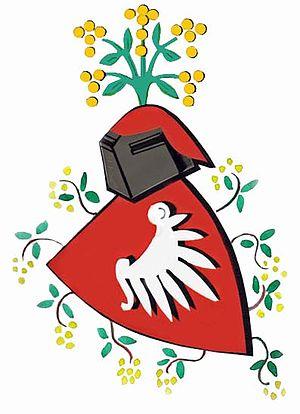
La famille Šubić est une famille noble originaire de Croatie qui connait son apogée au début du XIVᵉ siècle. Elle joua un rôle influent dans l'histoire du royaume de Hongrie et de Croatie. Elle s'éteint en ligne principale en 1456 mais une branche secondaire, nommée Zrinski, joua également un rôle majeur dans la Hongrie des XVIᵉ et XVIIᵉ siècles.
La bataille de Bliska s'est déroulée en 1322 entre une armée d'une coalition de plusieurs nobles croates et de villes côtières dalmates bénéficiant de l'appui du roi Charles I Robert d'Anjou et les forces de Mladen II Šubić de Bribir, Ban de Croatie, et de ses alliés. La bataille aboutit à la défaite de Mladen II Šubić, qui perdit son pouvoir.